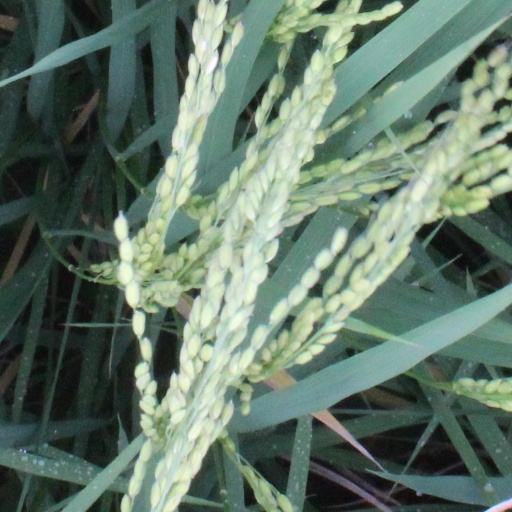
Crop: rice